History of early and simple domes

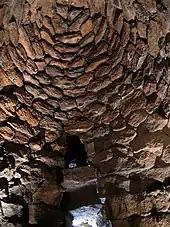
The tholos tomb of the Sant-Antine "nuraghe" tower at Torralba, Sardinia

The earliest domes were likely domed huts made from saplings, reeds, or timbers and covered with thatch, turf, or skins. Materials may have transitioned to rammed earth, mud-brick, or more durable stone as a result of local conditions. The earliest discovered remains of domed constructions may be four small dwellings made of Mammoth tusks and bones. The first was found by a farmer in Mezhirich, Ukraine, in 1965 while he was digging in his cellar and archaeologists unearthed three more. They date from 19,280–11,700 BC.